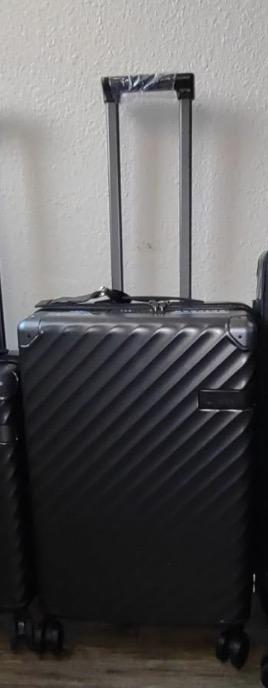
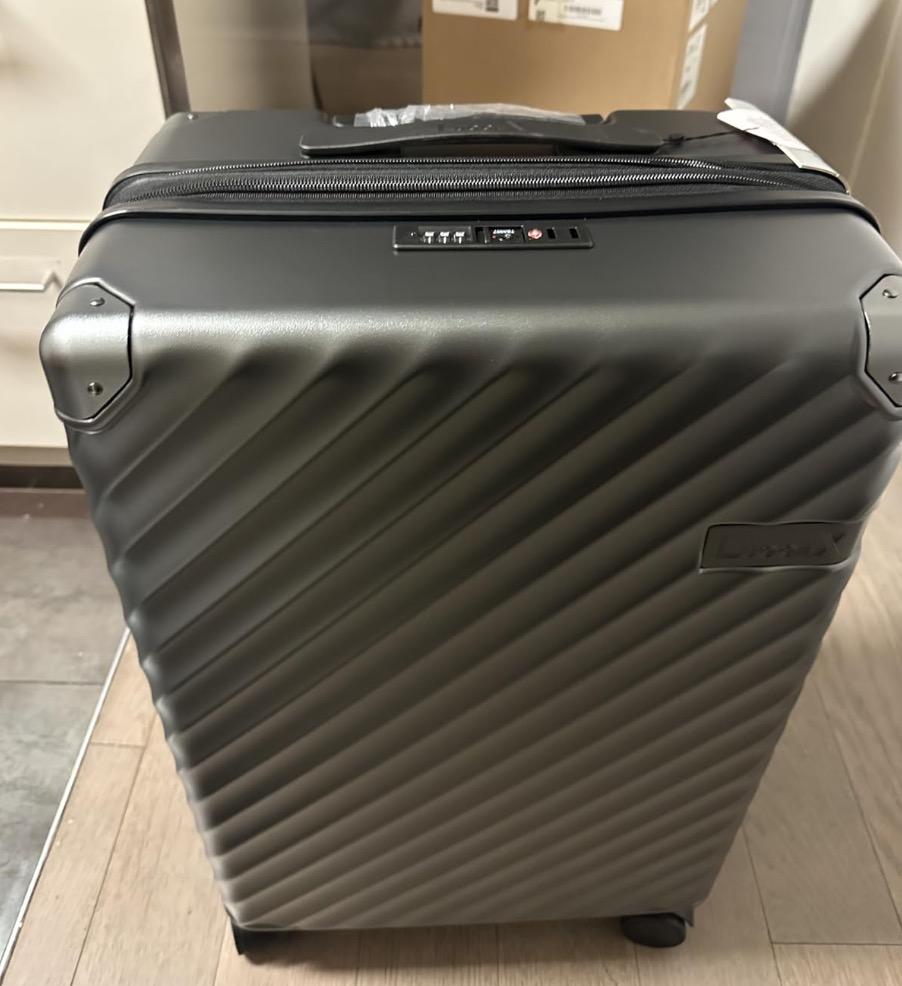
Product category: misc
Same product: yes